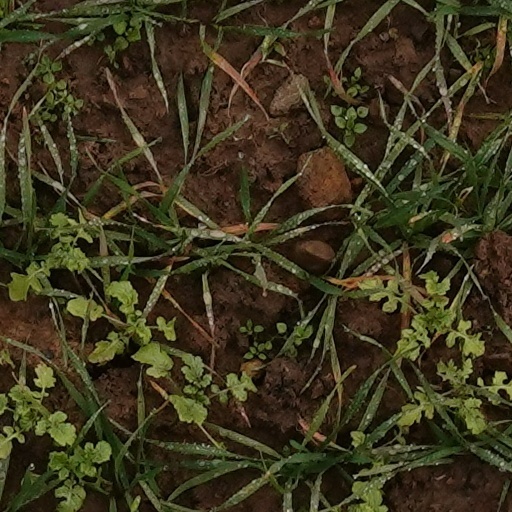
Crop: wheat